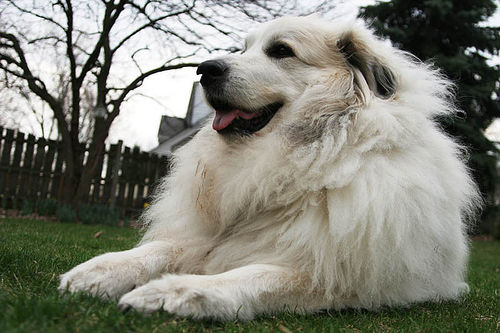
Animal: dog
Breed: great_pyrenees